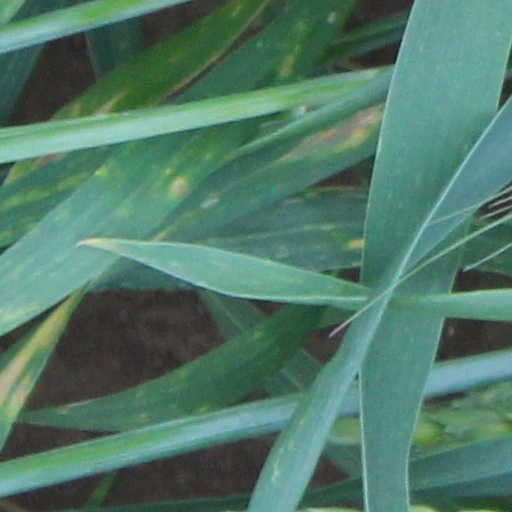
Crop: wheat